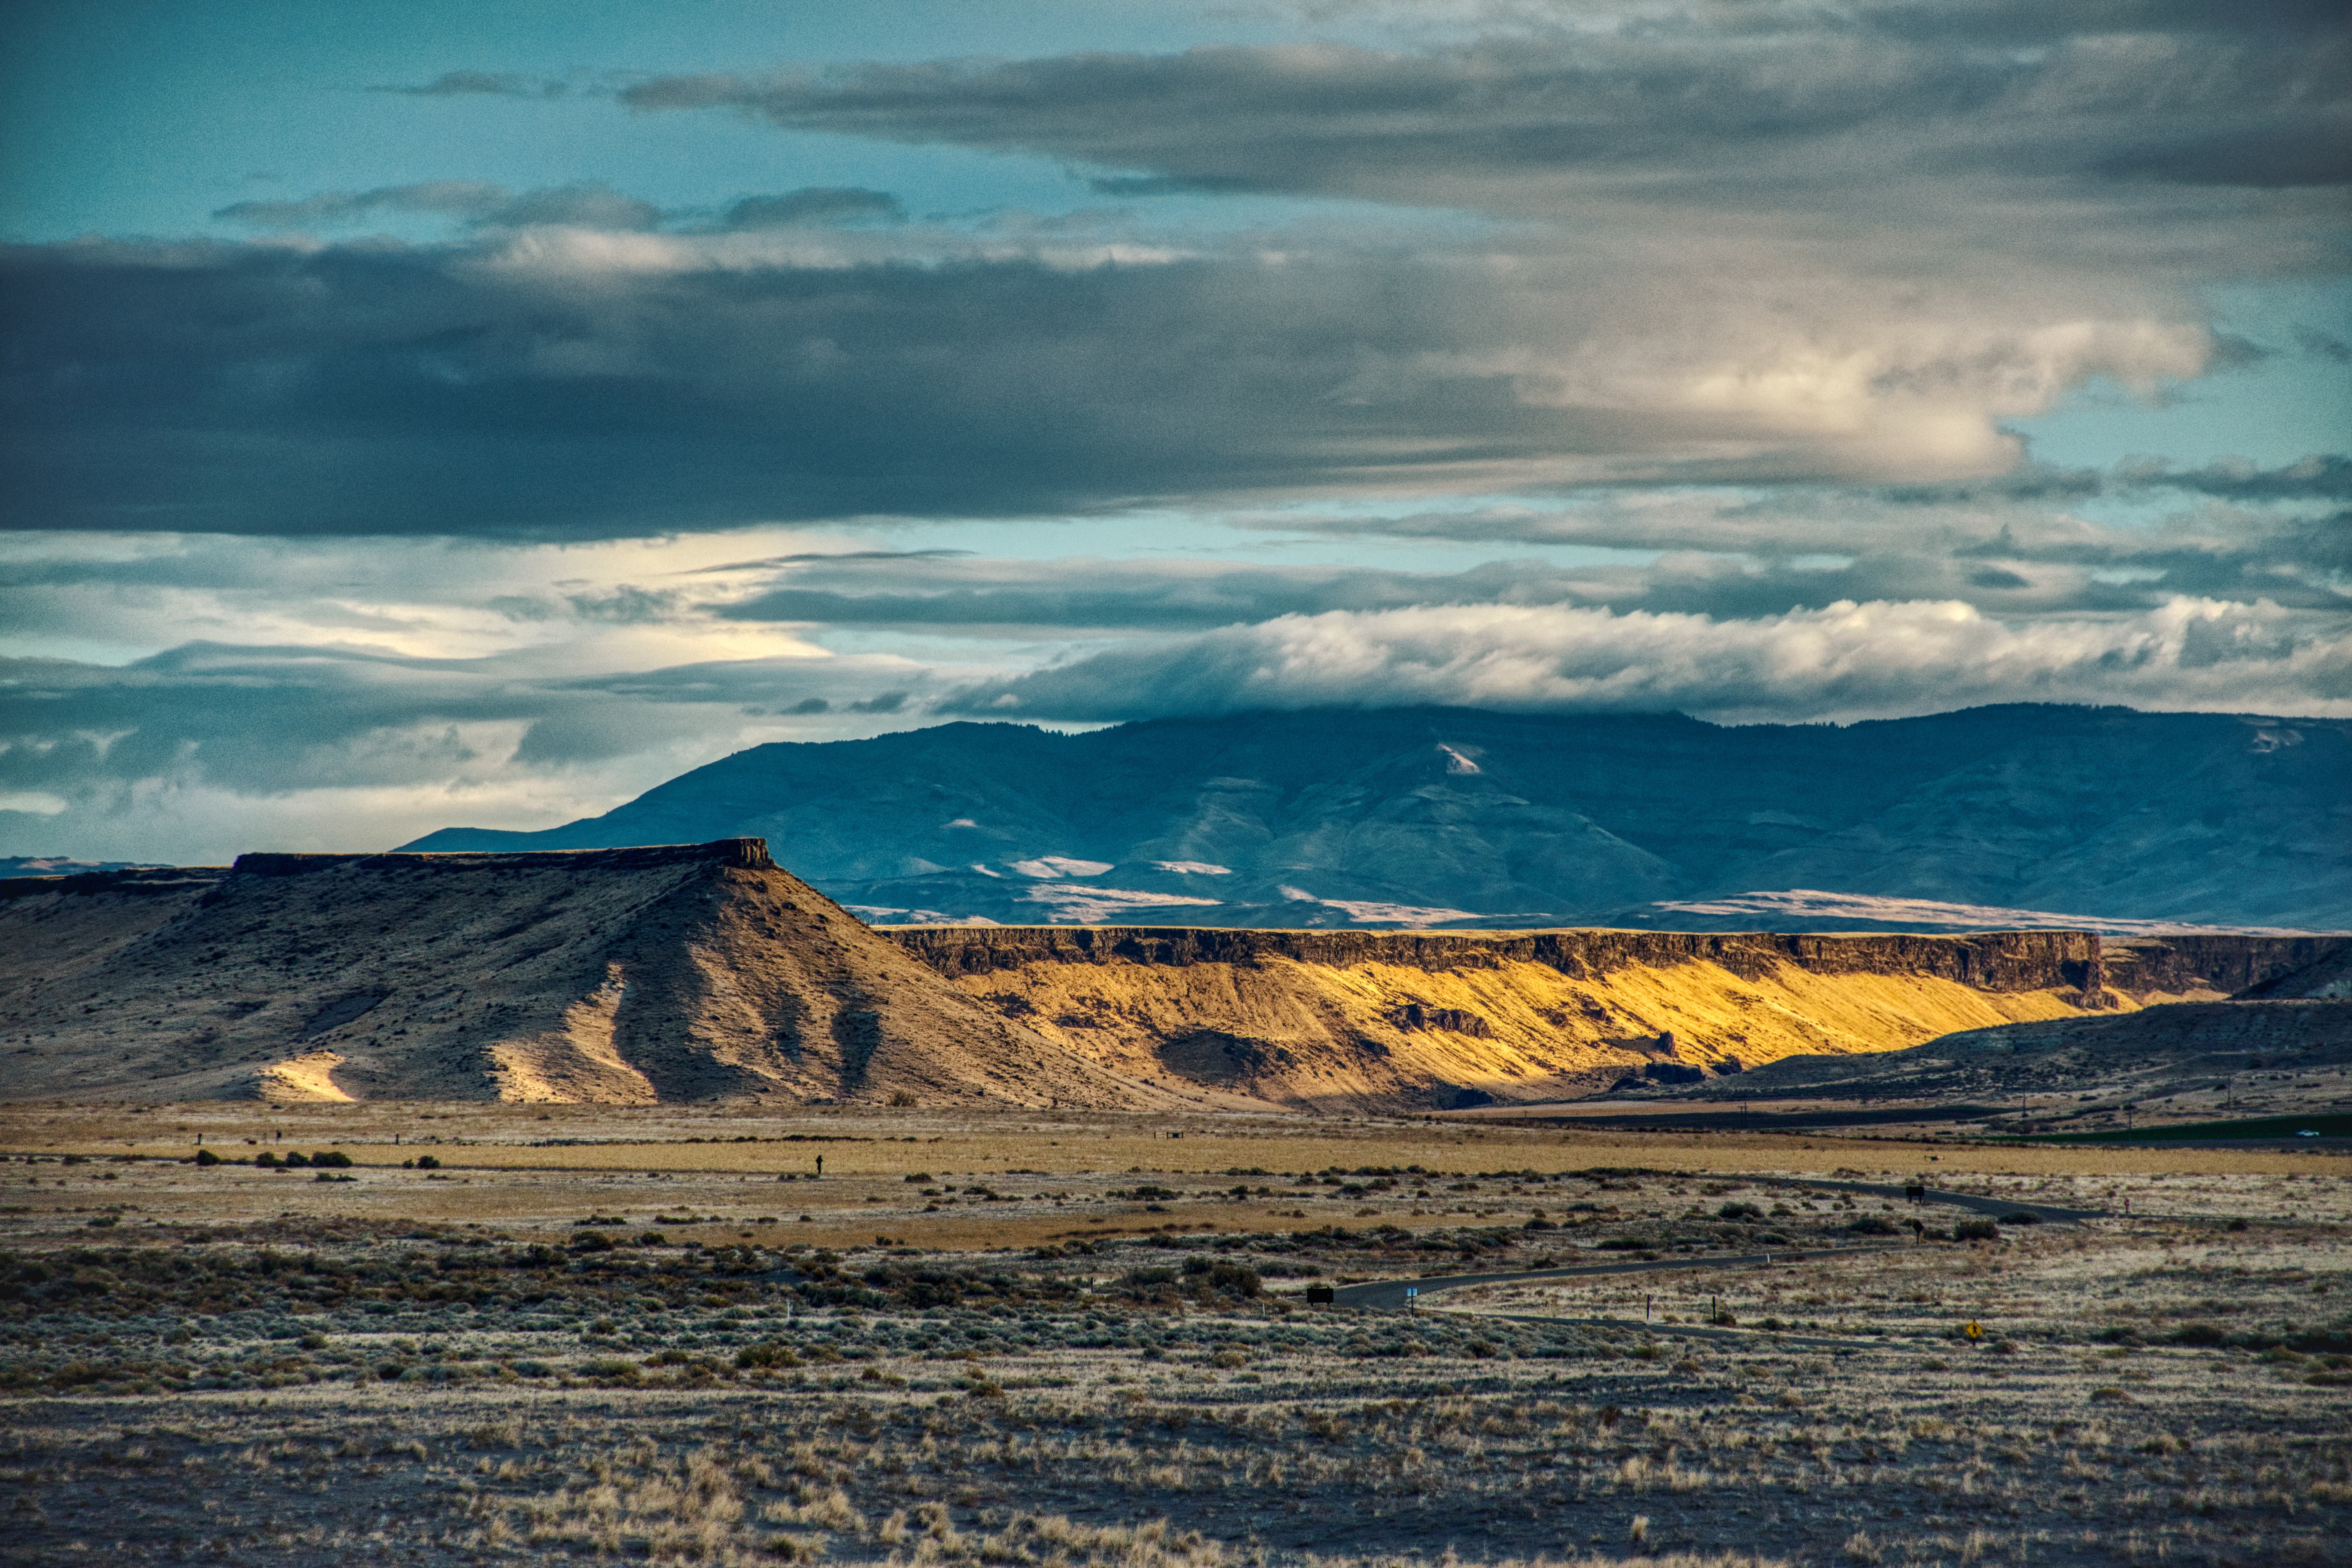
sky, cloud, highland, horizon, mountain, hill, atmosphere, morning, tundra, ecoregion, fell, plateau, landscape, meteorological phenomenon, sunlight, plain, sea, steppe, evening, badlands, mountain range, grassland